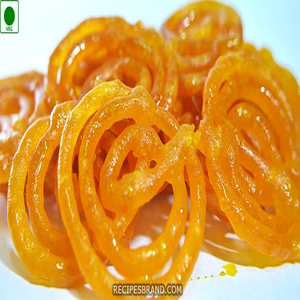
Dish: jalebi